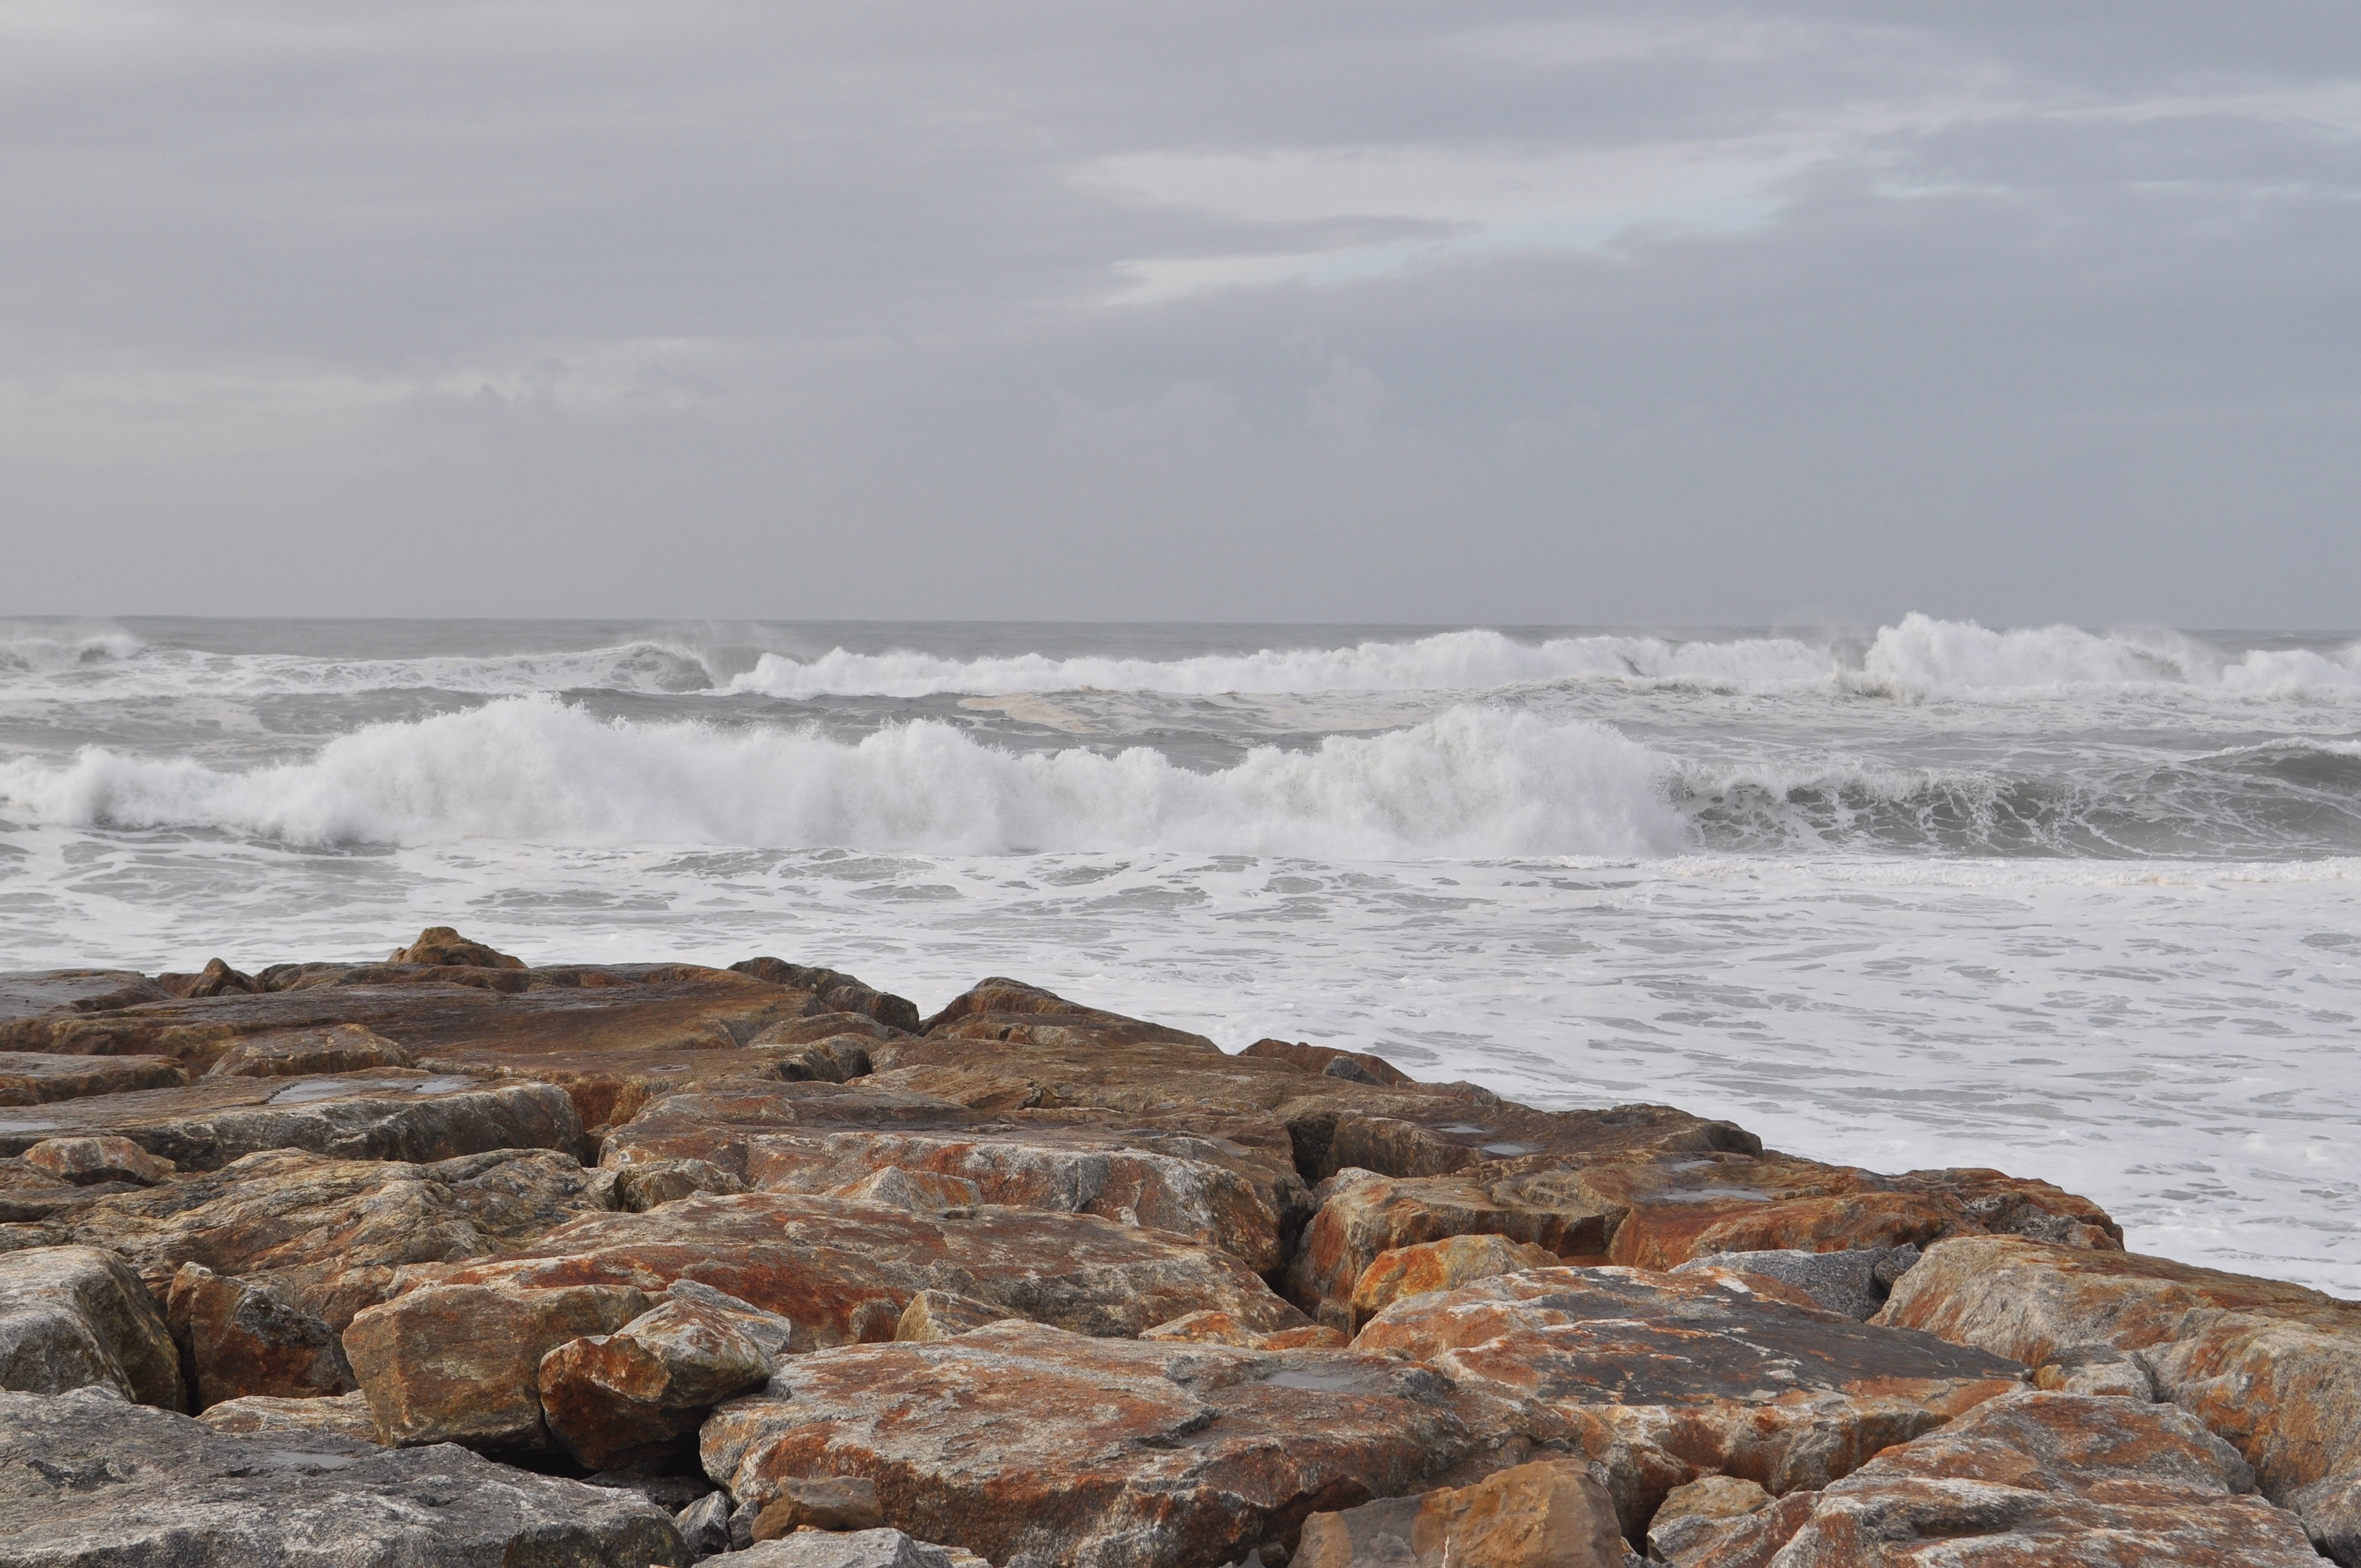
beach, sea, coast, rock, ocean, shore, wave, cliff, ice, weather, bay, terrain, portugal, atlantic, arctic ocean, wind wave